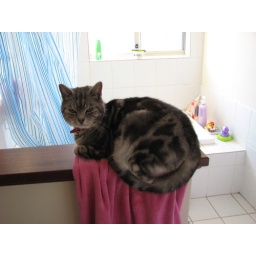
Tinkerbell laying on a towel in the bathroom haha she is so cute.